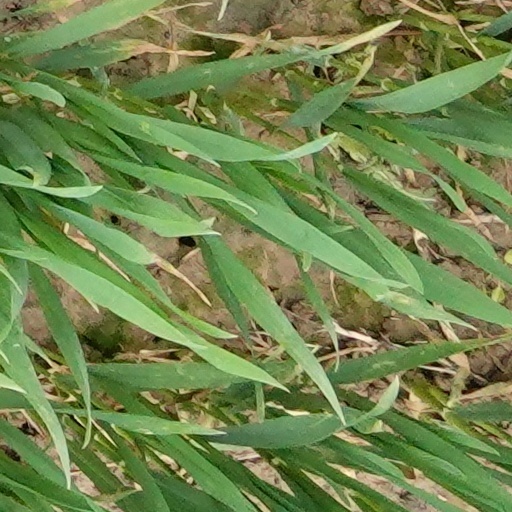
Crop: wheat